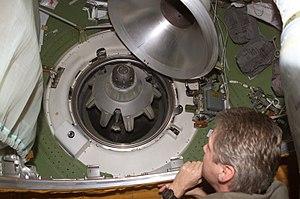
Thomas Reiter de l'expedition 14 à bord de la station spatiale internationale photographie le mécanisme d'amarrage d'un vaisseau russe qui a accosté le module Pirs Zarya.
Un système d'amarrage sonde-cône est un dispositif d'accrochage mécanique des véhicules spatiaux comportant une partie mâle, appelée sonde, portée par le vaisseau manœuvrant et une partie femelle portée par le vaisseau approché. Ses fonctions sont de guider dans la dernière phase d'approche le vaisseau arrivant, d'amortir les réactions des vaisseaux entrant en contact, puis de verrouiller l'accrochage.